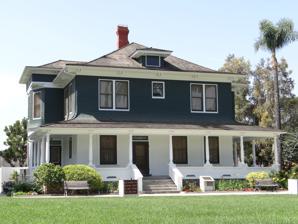
Building: A. S. Bradford House
Country: United States of America
Year built: 1902
Historic house in California, United States United States historic place A. S. Bradford House U.S. National Register of Historic Places A. S. Bradford House, May 2012 Show map of California Show map of the United States Location 136 Palm Circle, Placentia, California Coordinates 33°53′18″N 117°51′49″W / 33.88833°N 117.86361°W / 33.88833; -117.86361 Built 1902 Architect James Stafford Architectural style Colonial Revival NRHP reference No. 78000730 Added to NRHP October 3, 1978 The A. S. Bradford House , also known as The Bradford House , is a historic home in Placentia, California .  It was the home of Albert Sumner Bradford, who founded Placentia by arranging for establishment of a water tank along the railway.  Homes and businesses within a one-mile radius could get water. Designed by James Stafford , the Colonial Revival , 15-room house was built in 1902, in an orange grove. It was listed on the National Register of Historic Places in 1978, and operated as a house museum at one point. Albert Sumner Bradford (August 18, 1860—March 30, 1933), originally from Shapleigh, Maine , bought 20 acres land in 1890 in what would become  his Tesoro Ranch Placentia.  He did much to support growth of the citrus industry. See also National Register of Historic Places listings in Orange County, California List of Ranchos of California References